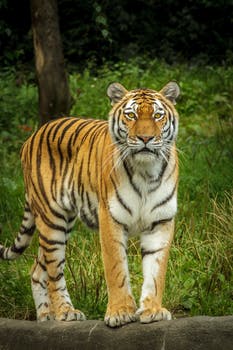
Label: No Watermark